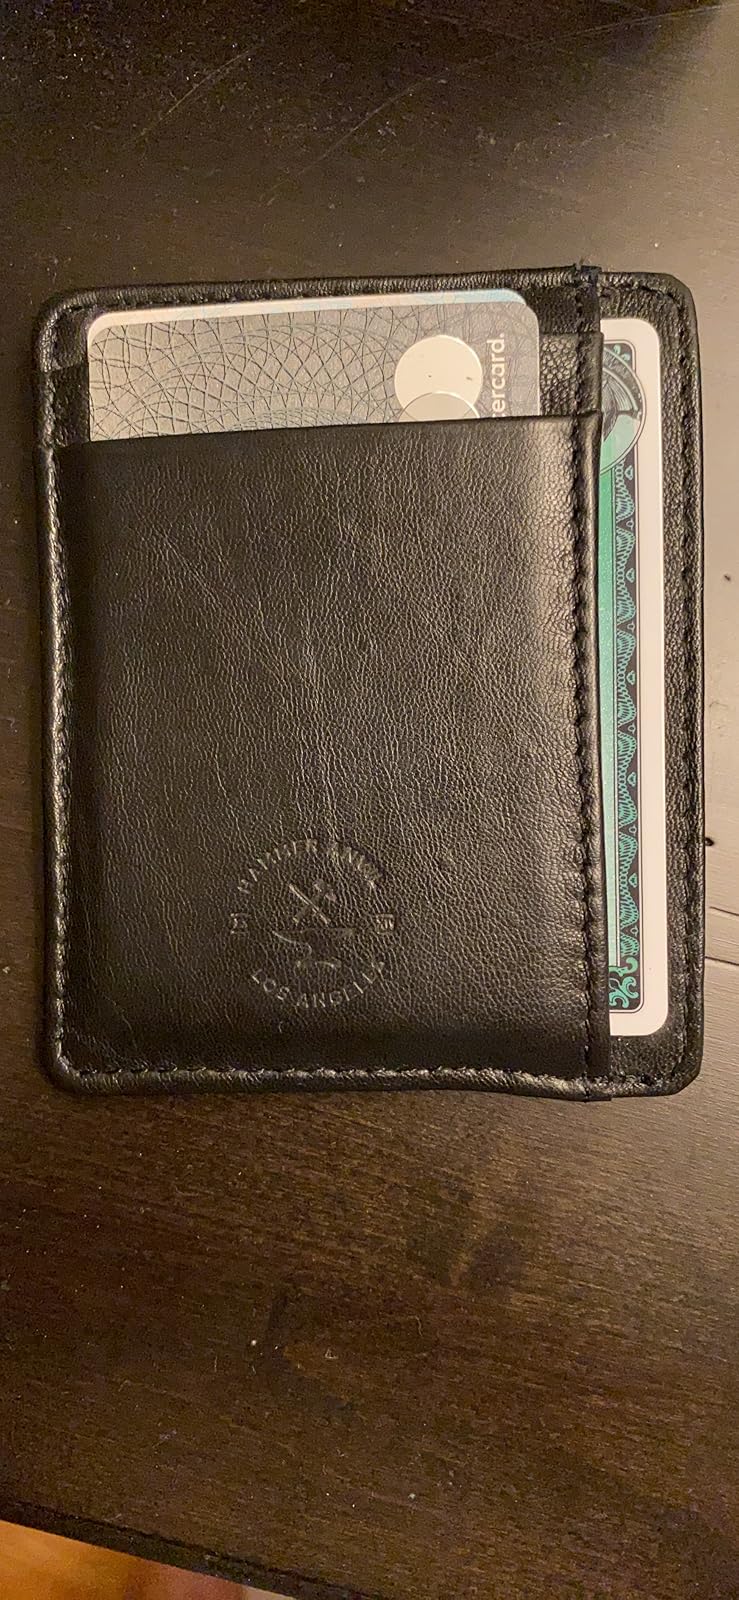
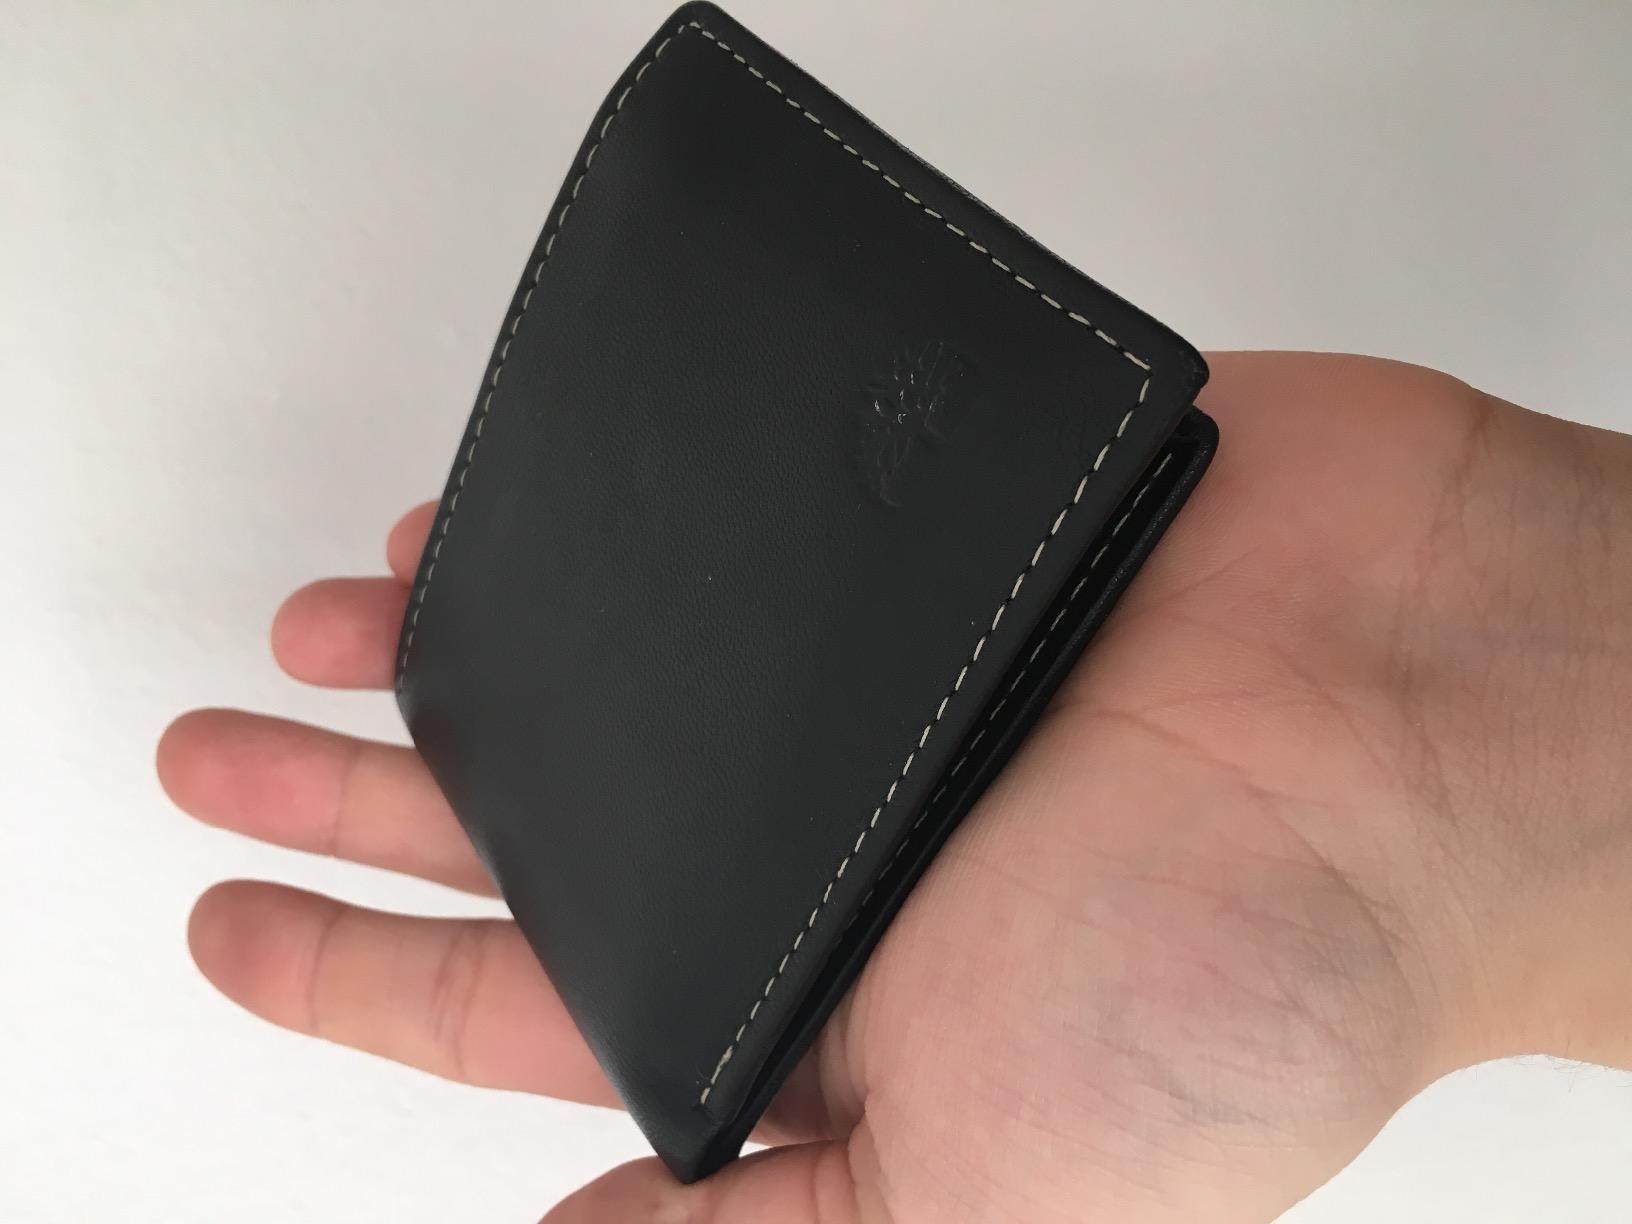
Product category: accessories_wallet
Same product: no